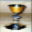
Label: cup